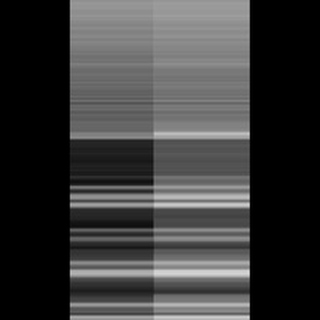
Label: healthy_sugarcane